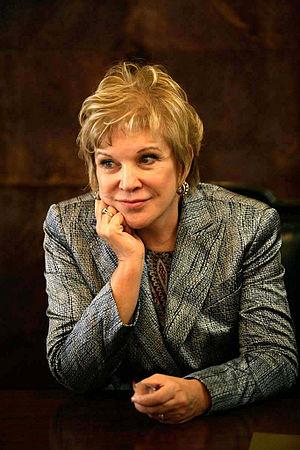
Marta Teresa Smith de Vasconcelos Suplicy née le 18 mars 1945 à São Paulo, est une femme politique brésilienne. Membre du PT puis du PMDB, ancienne députée, ancienne maire de São Paulo et ancienne ministre, elle est sénatrice depuis 2011.